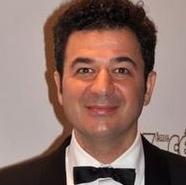
Age: 41